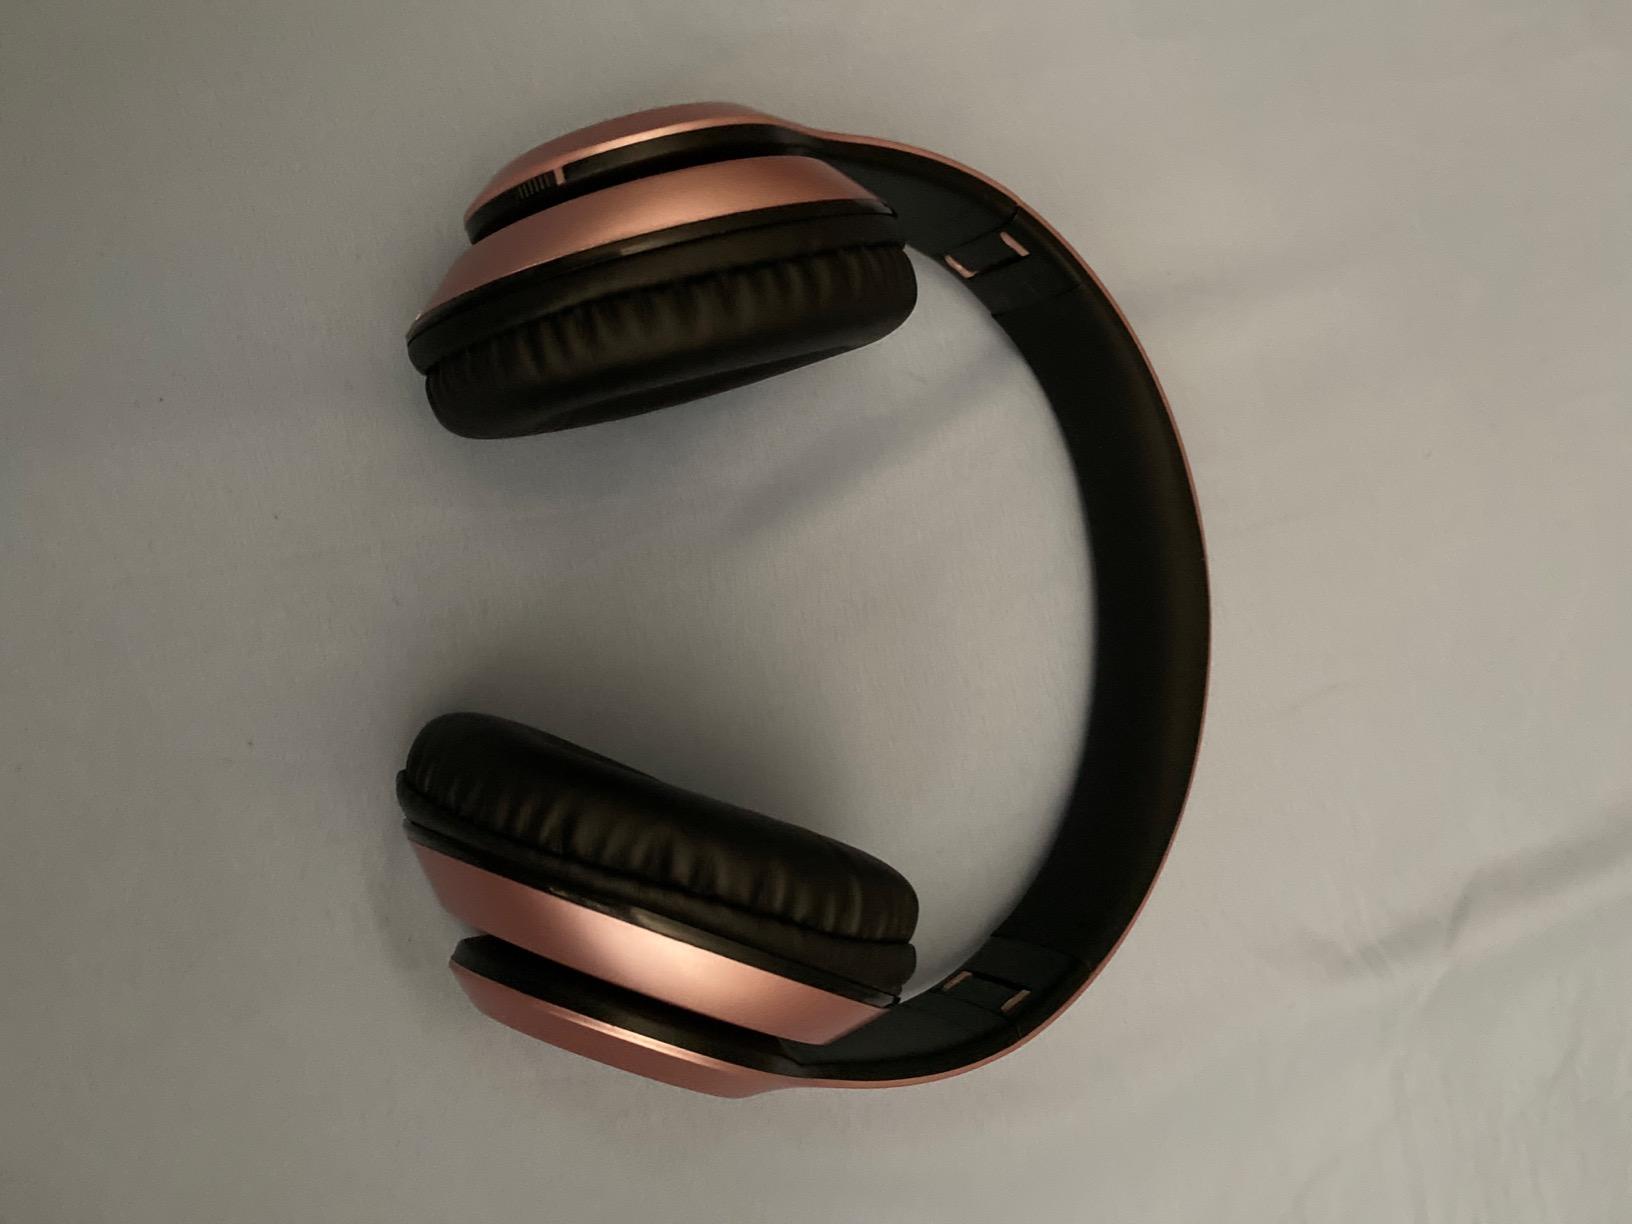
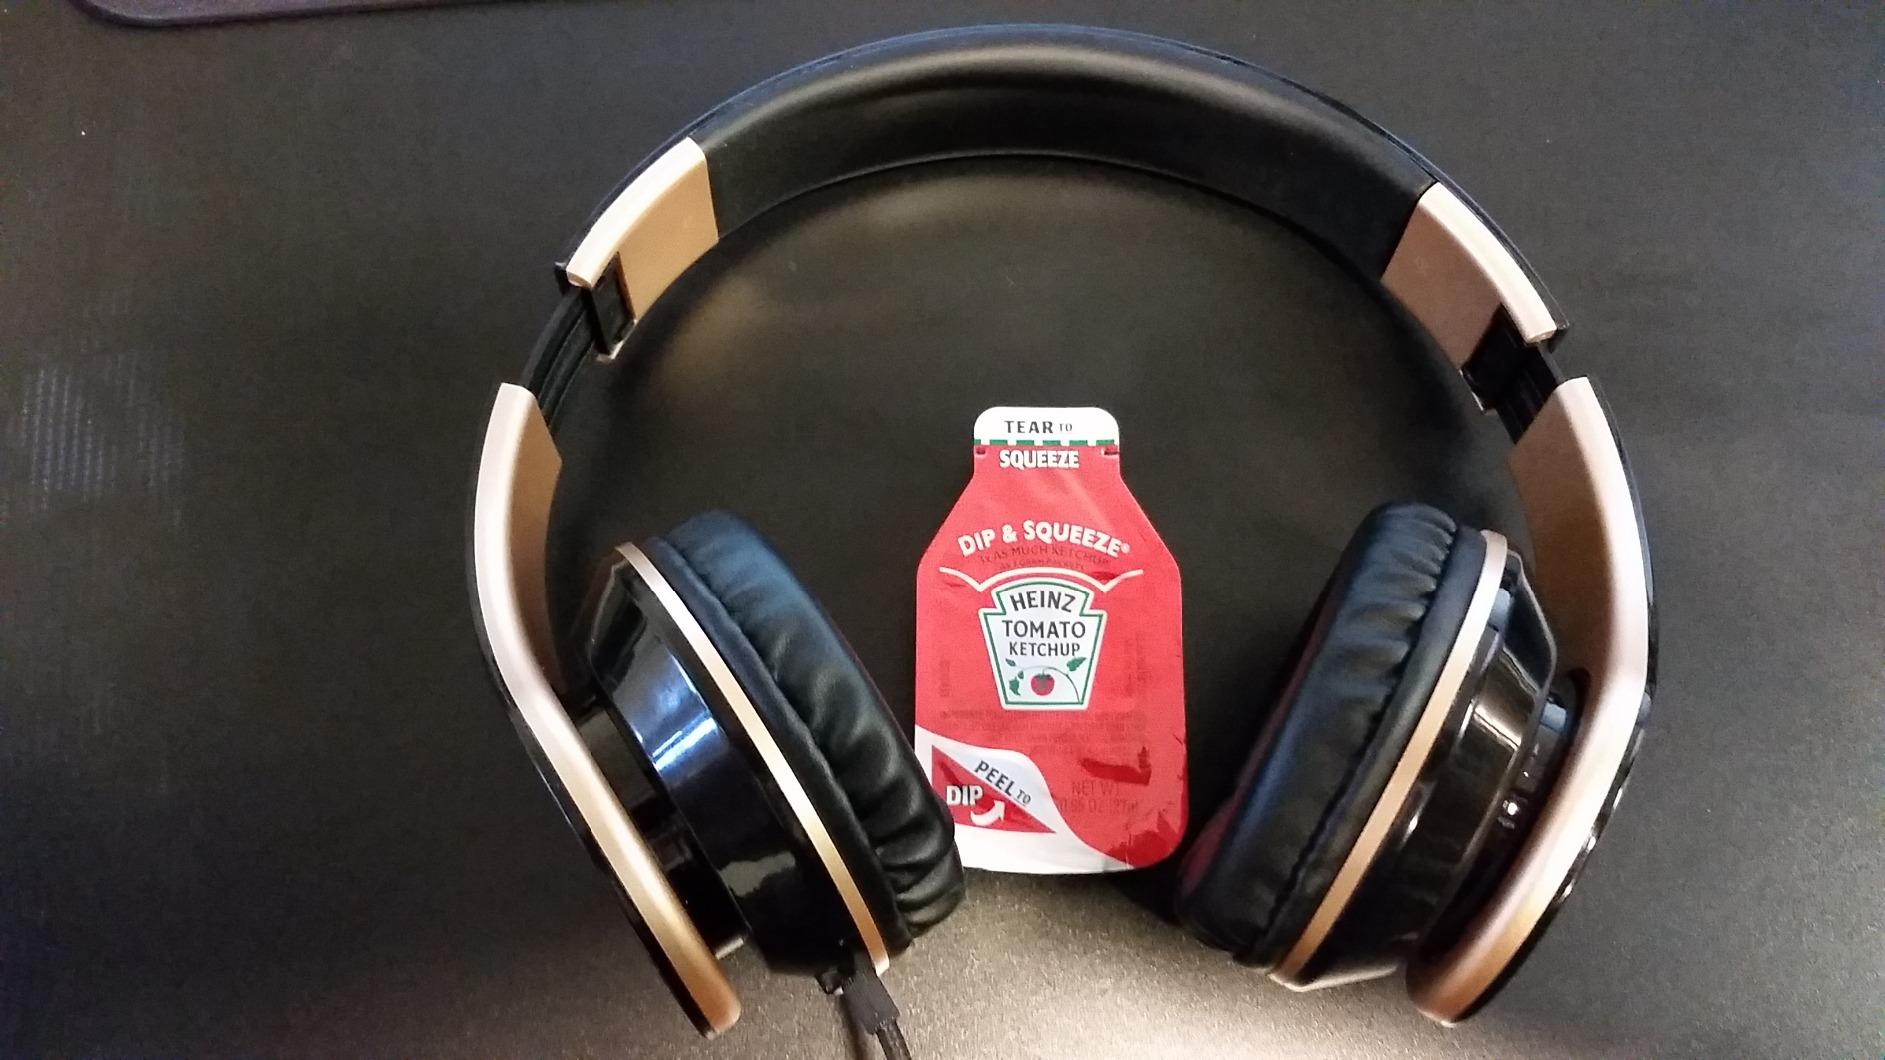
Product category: headphones
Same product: no